Sparta

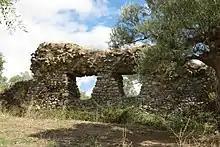
Remaining section of wall that surrounded ancient Sparta

In 1907, the location of the sanctuary of Athena "of the Brazen House" (Χαλκίοικος, Chalkioikos) was determined to be on the acropolis immediately above the theatre. Though the actual temple is almost completely destroyed, the site has produced the longest extant archaic inscription in Laconia, numerous bronze nails and plates, and a considerable number of votive offerings. The city-wall, built in successive stages from the 4th to the 2nd century, was traced for a great part of its circuit, which measured 48 stades or nearly (Polyb. 1X. 21). The late Roman wall enclosing the acropolis, part of which probably dates from the years following the Gothic raid of 262 AD, was also investigated. Besides the actual buildings discovered, a number of points were situated and mapped in a general study of Spartan topography, based upon the description of Pausanias.